Bred vector

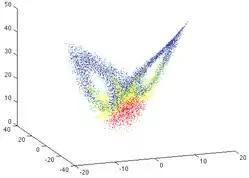
The growth rates of bred vectors in the Lorenz system. Red indicates the fastest-growing bred vectors while blue the slowest.

In applied mathematics, bred vectors are perturbations related to Lyapunov vectors, that capture fast-growing dynamical instabilities of the solution of a numerical model. They are used, for example, as initial perturbations for ensemble forecasting in numerical weather prediction. They were introduced by Zoltan Toth and Eugenia Kalnay.